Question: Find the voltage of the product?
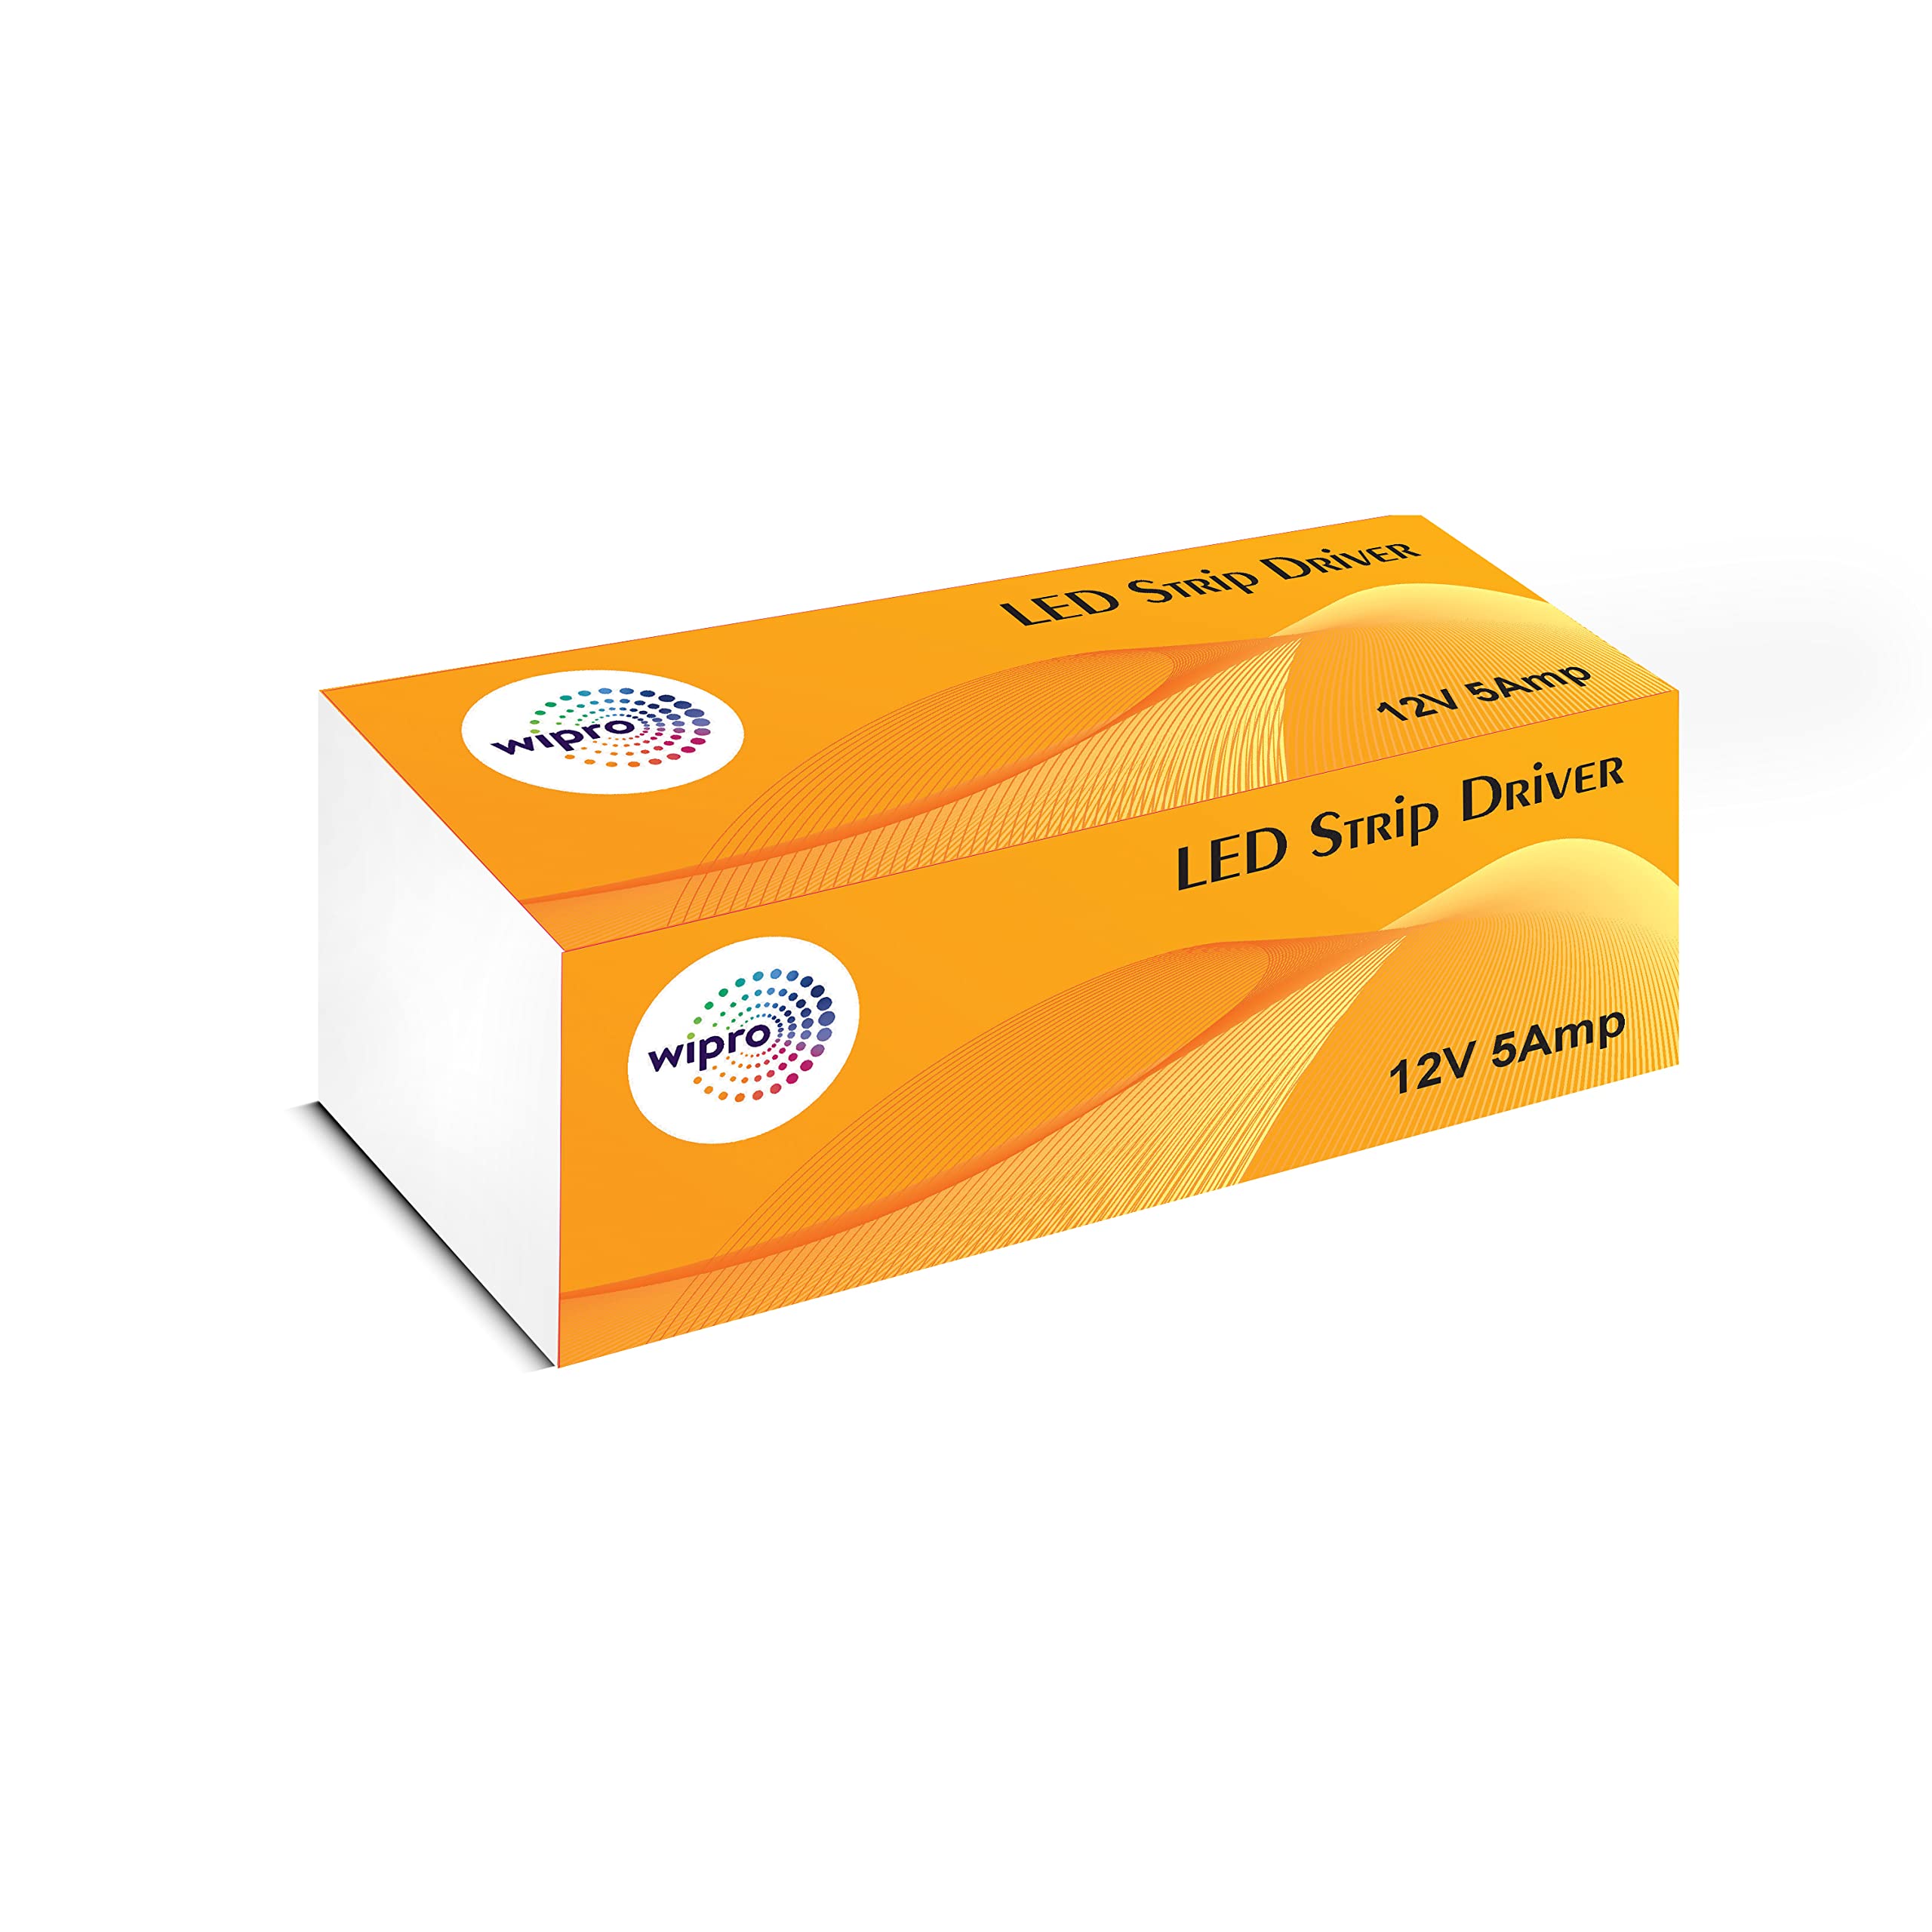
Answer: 12.0 volt